Pavo (constellation)

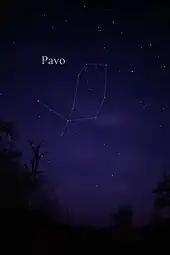
The constellation Pavo as it can be seen by the naked eye

Although he depicted Pavo on his chart, Bayer did not assign its stars Bayer designations. French explorer and astronomer Nicolas-Louis de Lacaille labelled them Alpha to Omega in 1756, but omitted Psi and Xi, and labelled two pairs of stars close together Mu and Phi Pavonis. In 1879, American astronomer Benjamin Gould designated a star Xi Pavonis as he felt its brightness warranted a name, but dropped Chi Pavonis due to its faintness.